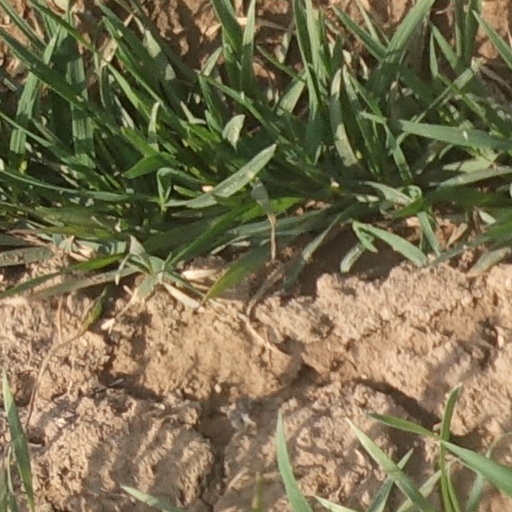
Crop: wheat